Australian Rowing Championships

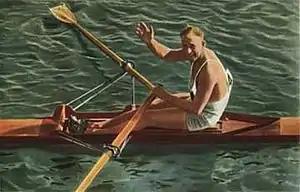
Bobby Pearce, world and Olympic champion

An intercolonial sculling race between New South Wales and Victoria was first held in 1868 and then annually from 1895 with Queensland also racing. Tasmania has consistently been represented since 1903. South Australia and West Australia have entered scullers with some regularity but not consistently until the 1960s.